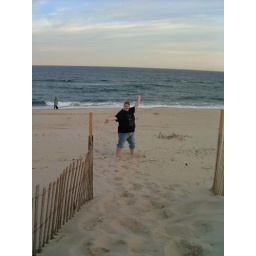
my friend at her grandparents beach house in jersey